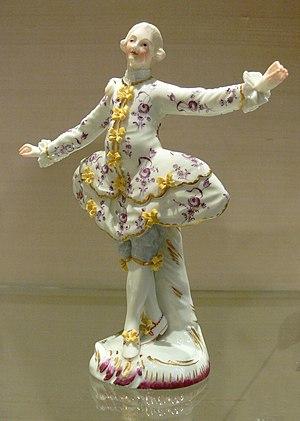
Le costume de ballet est le costume utilisé par les danseurs classiques.